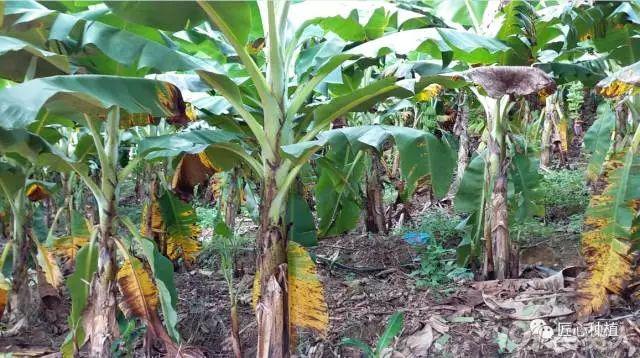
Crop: unknown
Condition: banana_banana_black_streak